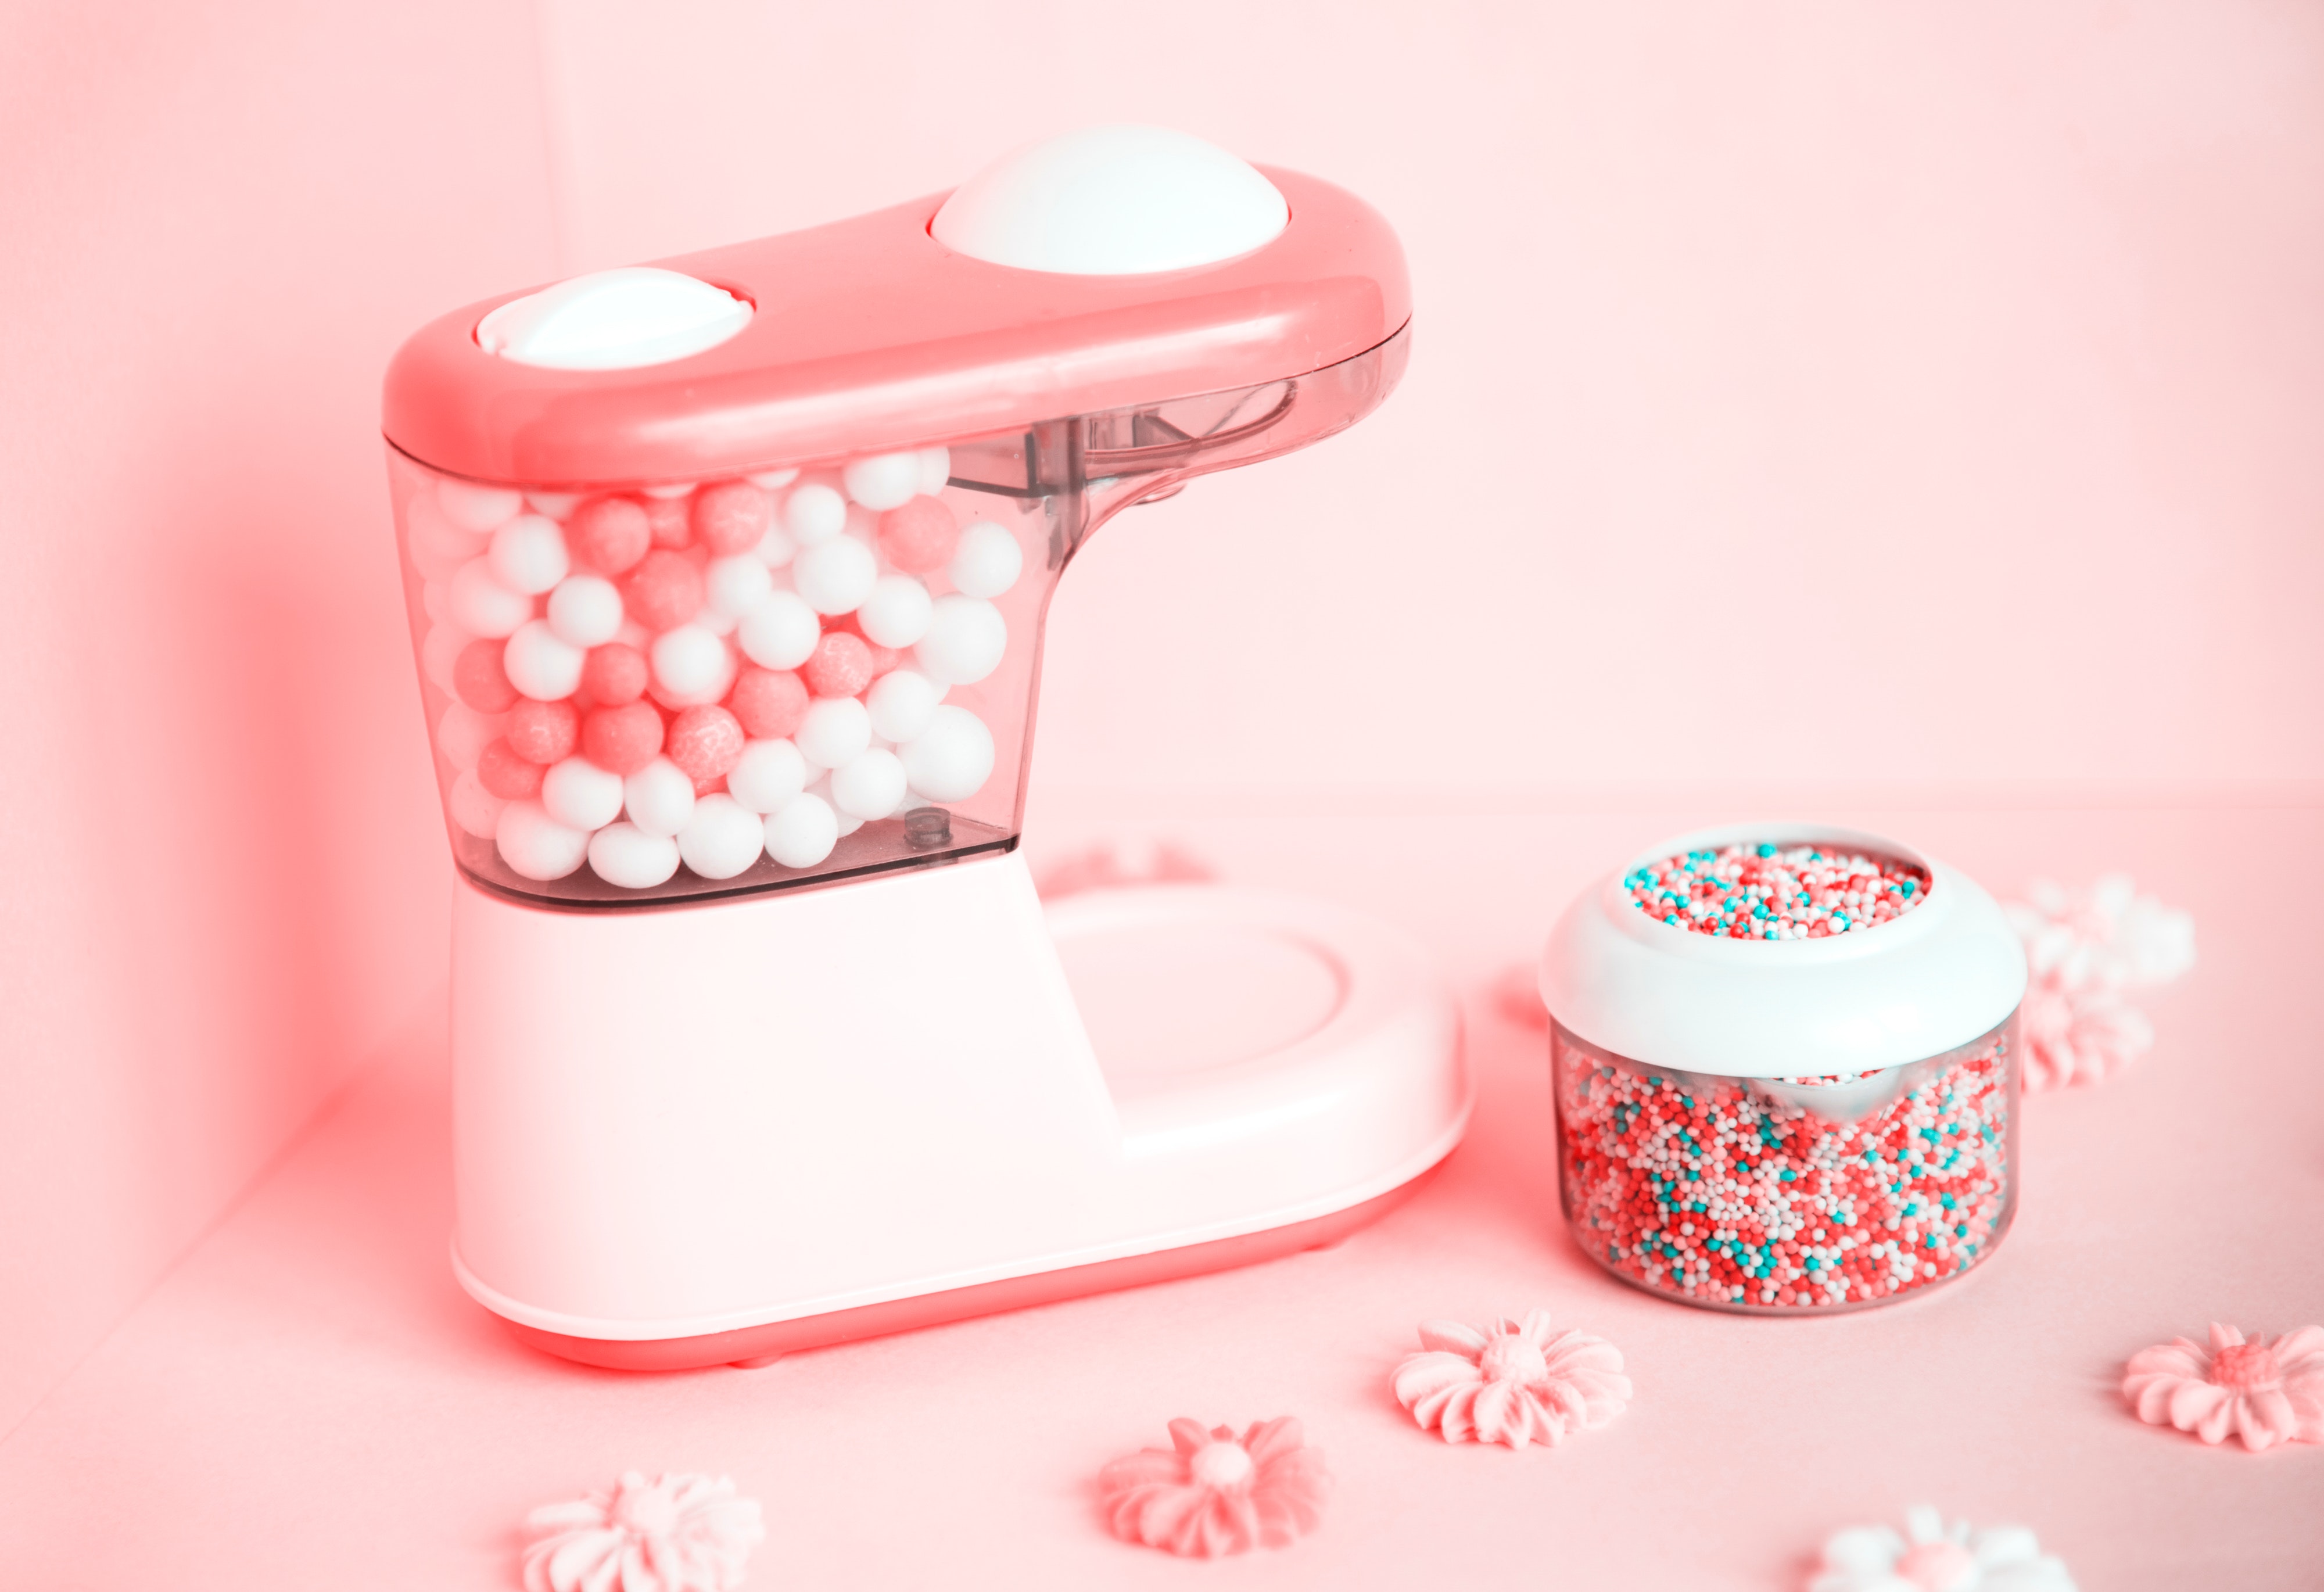
pink, lid, mixer, small appliance, ceramic, cup